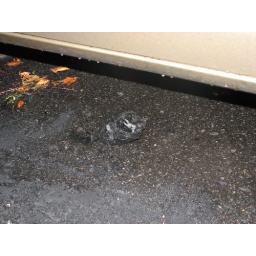
Another view toilet paper roll under the van.